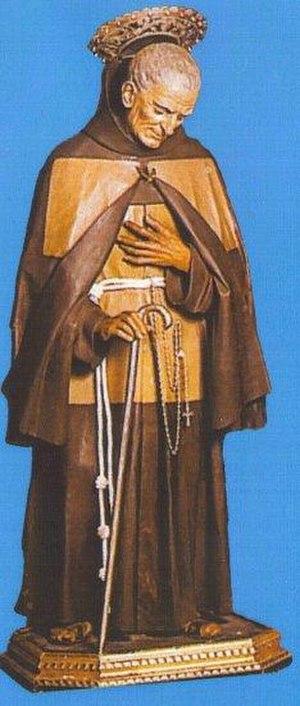
Égide-Marie de Saint-Joseph né le 16 novembre 1729 à Tarente et décédé le 7 février 1812 à Naples est un franciscain déchaussé reconnu saint par l'Église catholique.
Cette liste de saints concerne les saints et les bienheureux, reconnus comme tels par l'Église catholique, ayant vécu au XIXᵉ siècle. À ce jour, l'Église a donné comme modèles évangéliques 318 saints du XIXᵉ siècle.
Le pape Jean-Paul II a canonisé, pendant son pontificat 482 saints, au cours de 52 cérémonies de canonisation, parmi lesquelles 38 se sont déroulées au Vatican et 14 au cours des visites pastorales qu'il a effectuées hors d'Italie. En presque 27 ans de pontificat, Jean-Paul II a quasiment canonisé autant de personnes que durant les cinq derniers siècles.